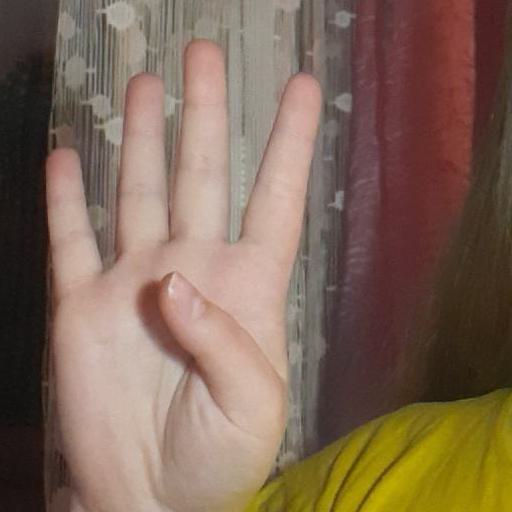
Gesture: four